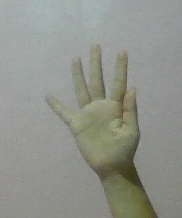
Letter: sheen